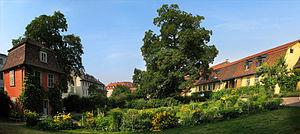
La maison de Goethe est une des résidences où vécut le poète, romancier et homme d'État allemand Johann Wolfgang von Goethe à Weimar.